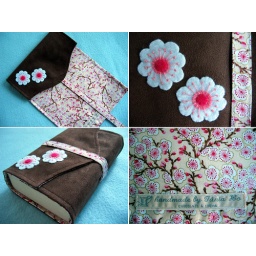
#86 brown cover with cherry blossoms in pink ... order from S.